List of coastal defense ships of Germany

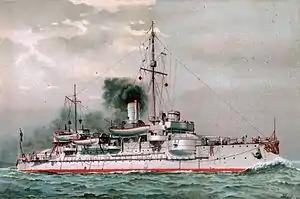
Lithograph of in 1902

In the 1880s, Germany built a series of coastal defense ships to protect its coastline on the North and Baltic Seas. During the 1870s and early 1880s, the Imperial German Navy had built a number of ironclad warships of various designs. In the mid-1880s, however, dissatisfaction with the s and the rise of the doctrine persuaded Leo von Caprivi, then the chief of the Imperial Navy to turn away from capital ship construction in favor of coastal defense ships and torpedo boats. As a result, the next class of large warships, the , was significantly smaller than the earlier ironclads, and armed with a main battery of only three large-caliber guns. These vessels were intended only for defense of German harbors. Six of them were built between 1888 and 1894. Another two ships of the were built to a modified design between 1892 and 1896.